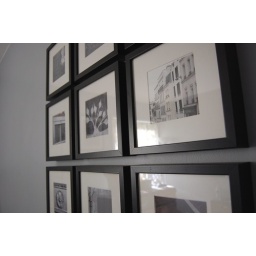
paris in gray set from little brown pen